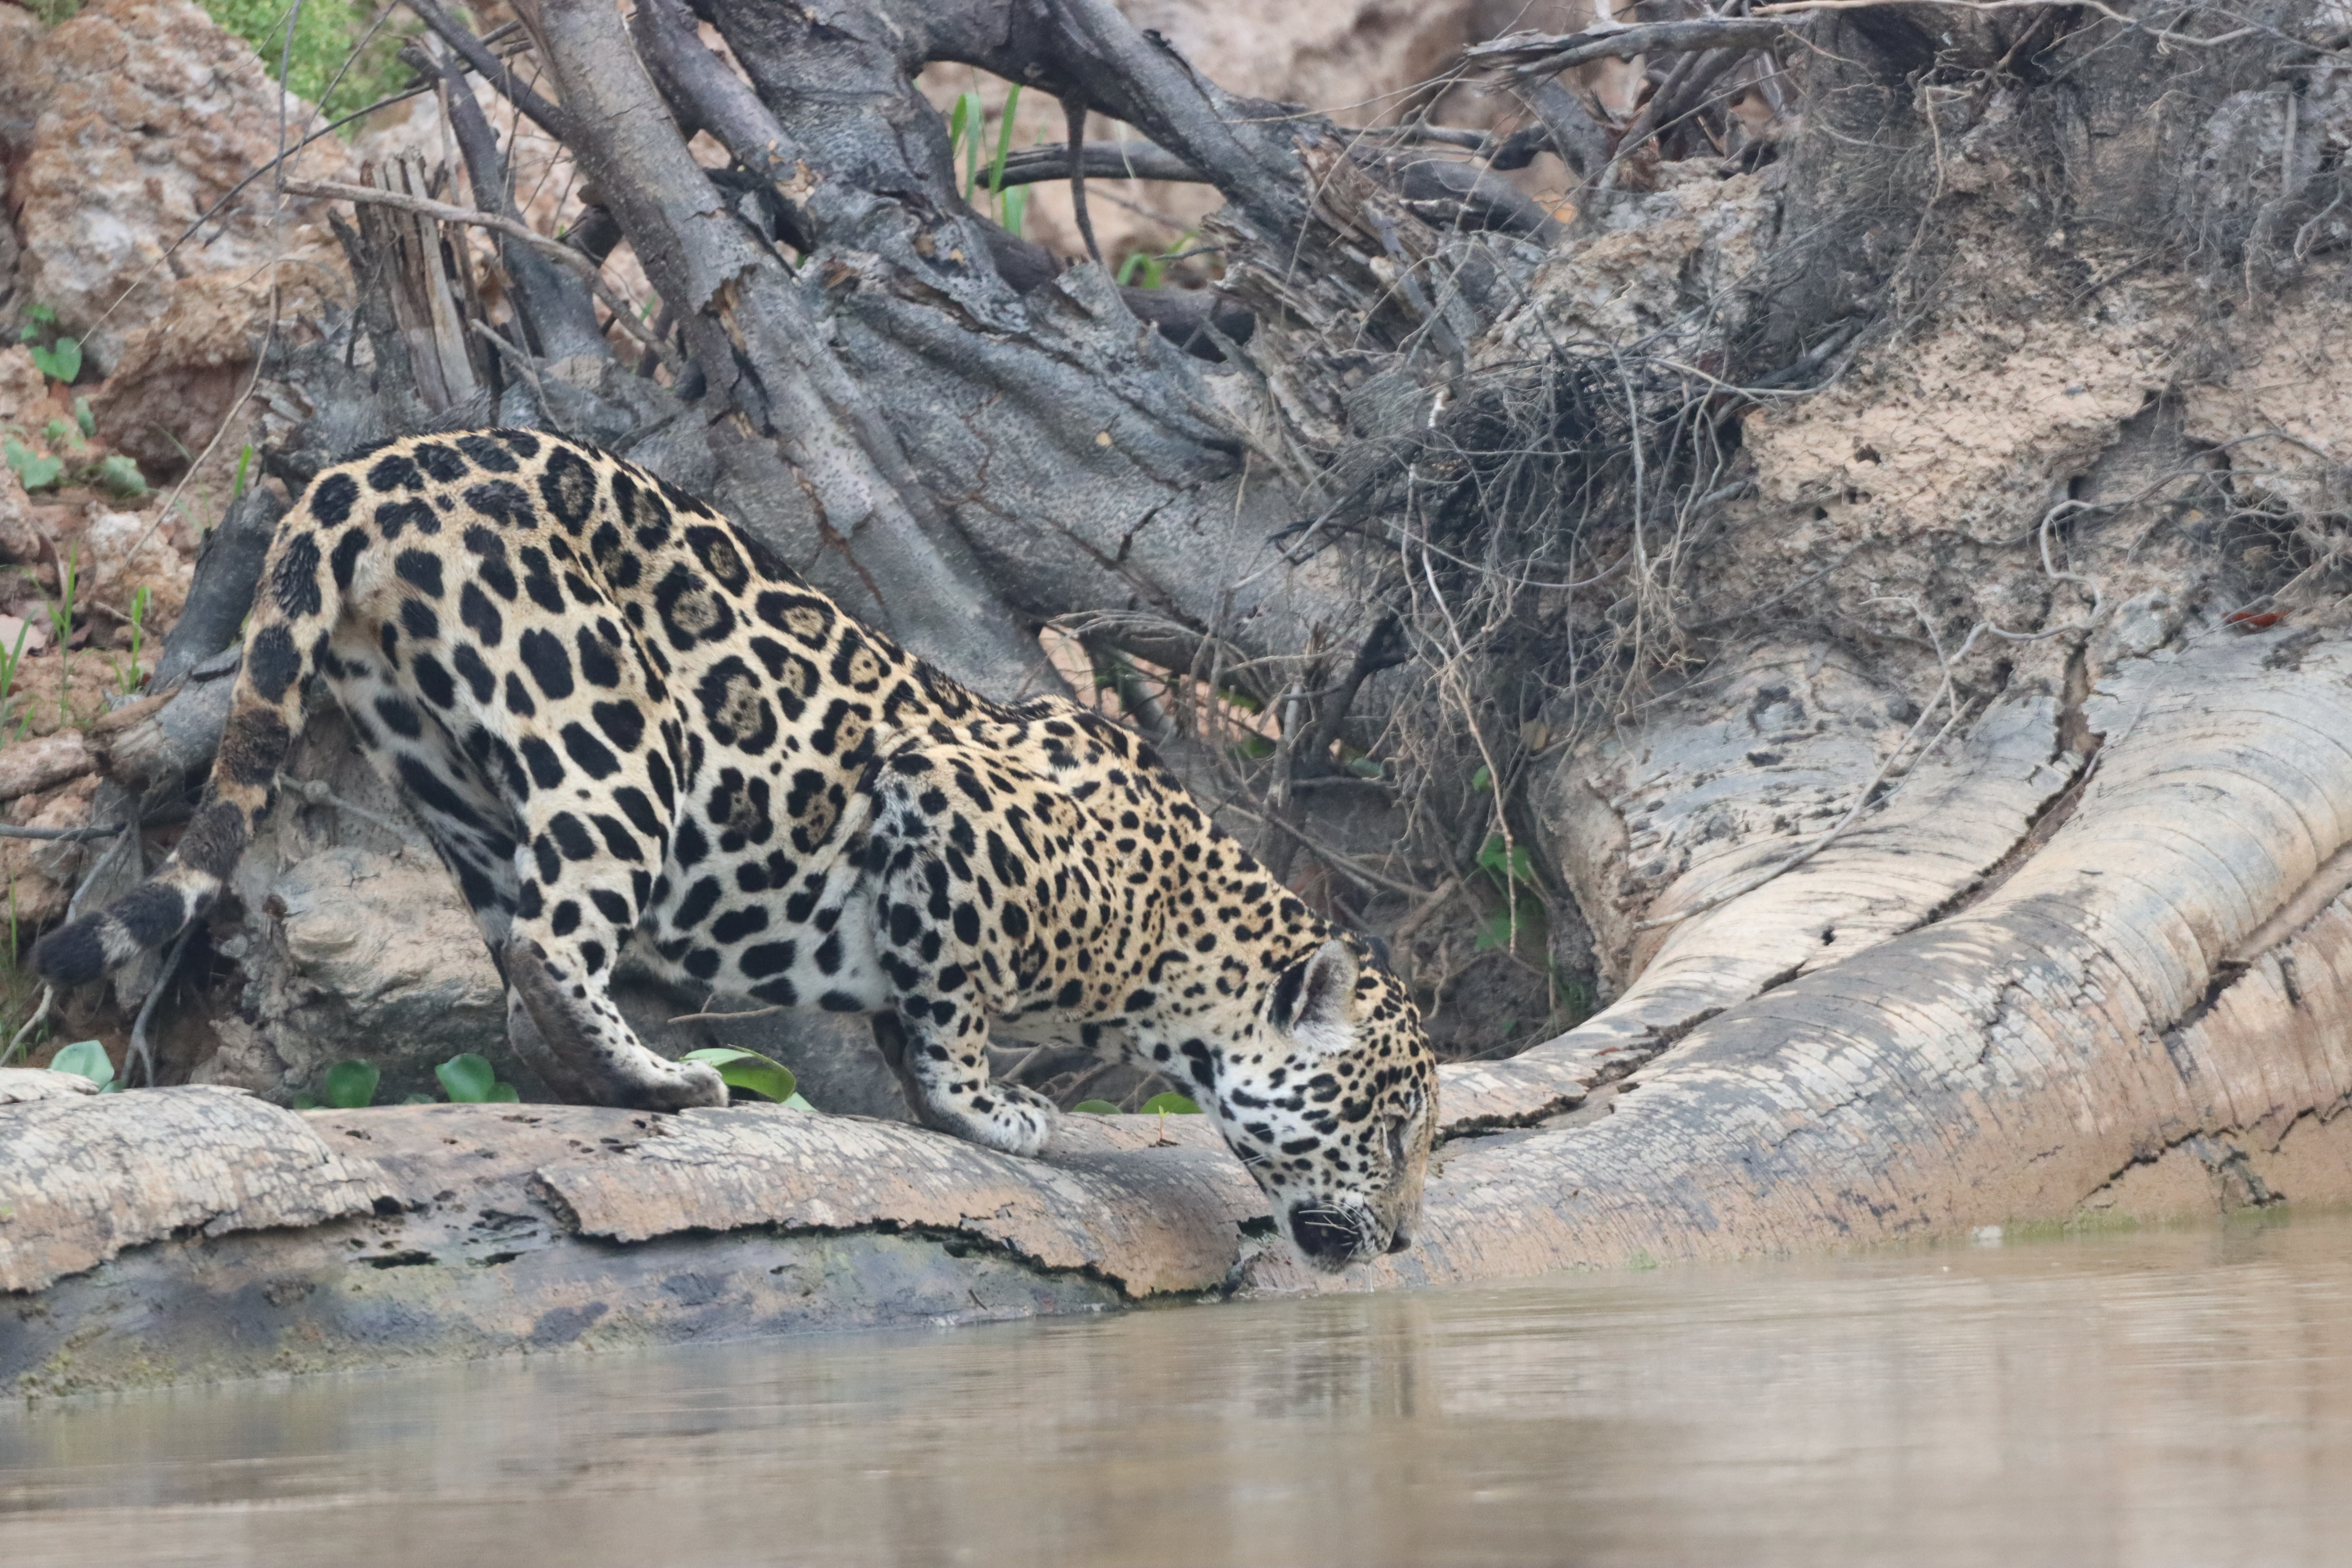
Jaguar: Ti